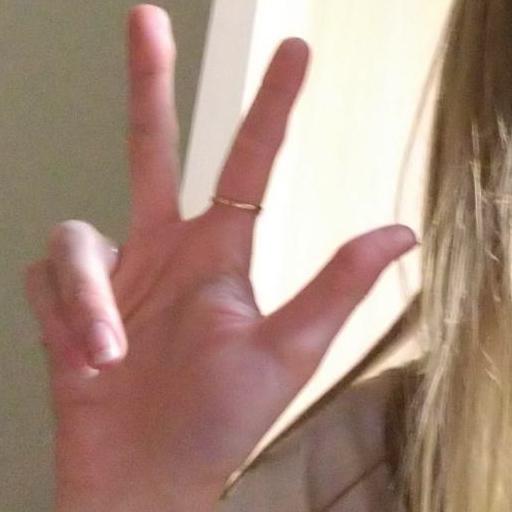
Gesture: three2